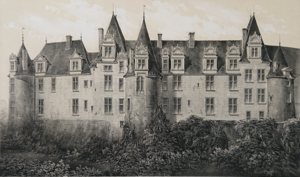
Le château de Châteaubriant, Victor Petit.
Le château de Châteaubriant est un château fort médiéval fortement remanié à la Renaissance, situé à Châteaubriant dans le département français de la Loire-Atlantique en région Pays de la Loire